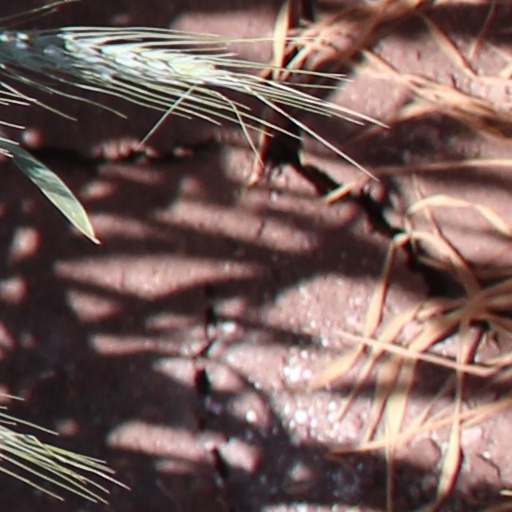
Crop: wheat